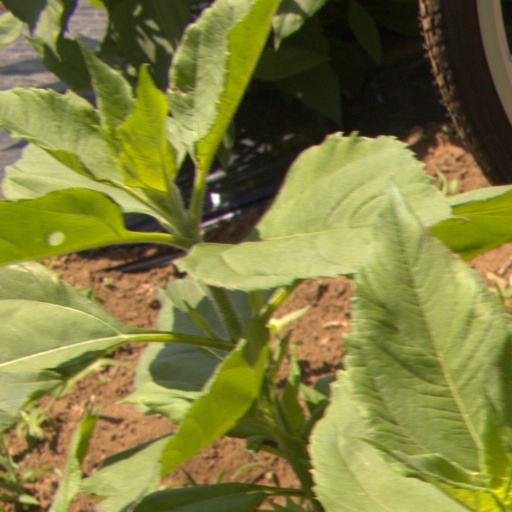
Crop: Jerusalem artichoke